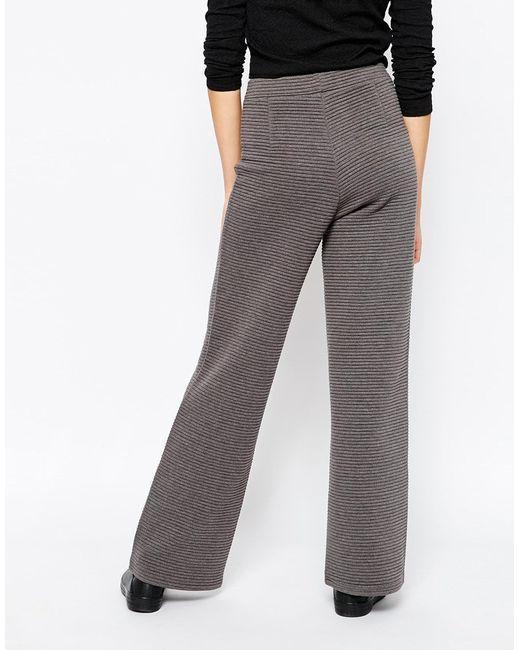
Offizielle graue lange Damenhose ohne Gesäßtasche